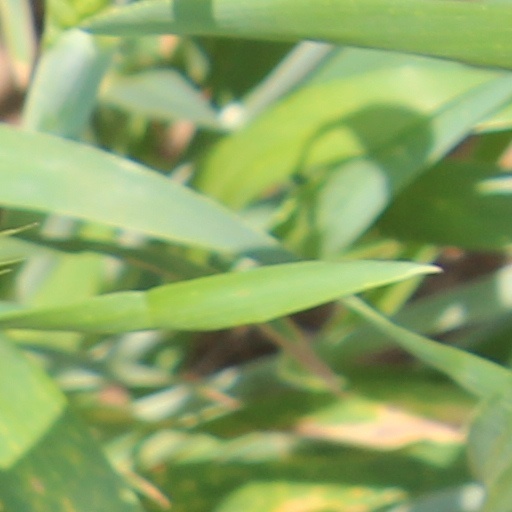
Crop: wheat